Question: Please indicate a possible affordance area of swing_tennis_racket that can be used for holding
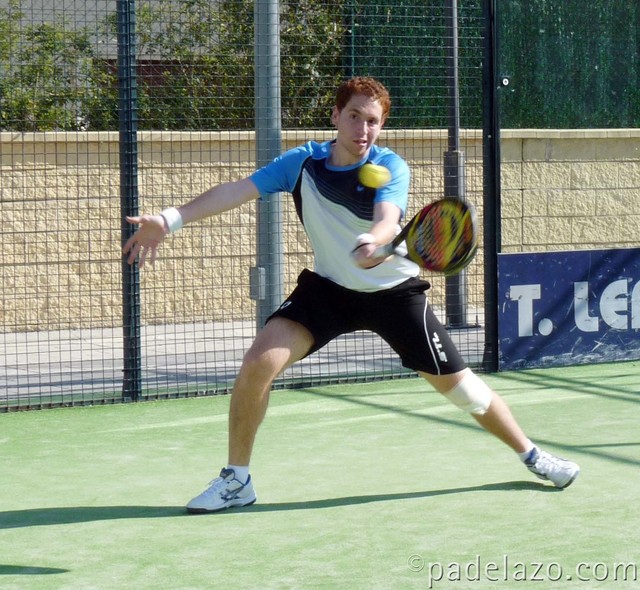
Answer: [358.5, 225.5, 407.5, 279.5]